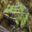
Label: frog